Economy of Venezuela

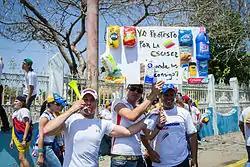
An opposition protester during the 2014 Venezuelan protests holding a sign saying: "I protest for the scarcity. Where can we get these?"

According to the misery index in 2013, Venezuela ranked as the top spot globally with the highest misery index score. The International Finance Corporation ranked Venezuela one of the lowest countries for doing business with, ranking it 180 of 185 countries for its "Doing Business 2013" report with protecting investors and taxes being its worst rankings. In early 2013, the bolívar fuerte was devalued due to growing shortages in Venezuela. The shortages included necessities such as toilet paper, milk and flour. Shortages also affected healthcare in Venezuela, with the University of Caracas Medical Hospital ceasing to perform surgeries due to the lack of supplies in 2014. The Bolivarian government's policies also made it difficult to import drugs and other medical supplies. Due to such complications, many Venezuelans died avoidable deaths with medical professionals having to use limited resources using methods that were replaced decades ago.